Shimazu Tadatsune

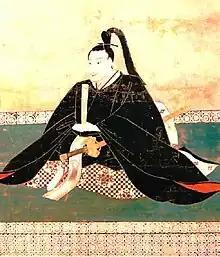
Shimazu Tadatsune

was a "tozama daimyō" of Satsuma, the first to hold it as a formal fief ("han") under the Tokugawa shogunate, and the first Japanese to rule over the Ryūkyū Kingdom. As lord of Satsuma, he was among the most powerful lords in Japan at the time, and formally submitted to Tokugawa Ieyasu in 1602, to prove his loyalty, being rewarded as a result with the name Matsudaira Iehisa; Matsudaira being a branch family of the Tokugawa, and "Ie" of "Iehisa" being taken from "Ieyasu", this was a great honor. As of 1603, his holdings amounted to 605,000 "koku".